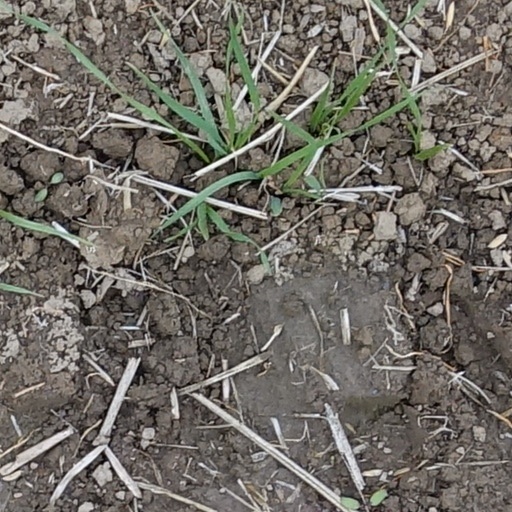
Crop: wheat